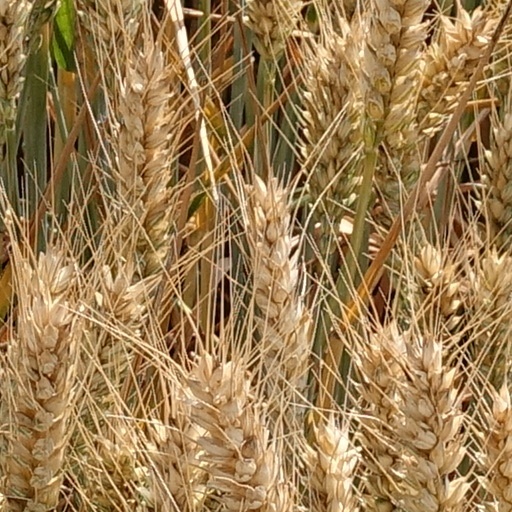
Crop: wheat